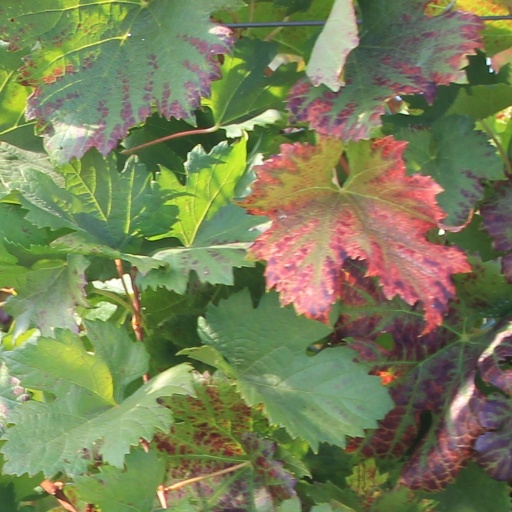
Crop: grape